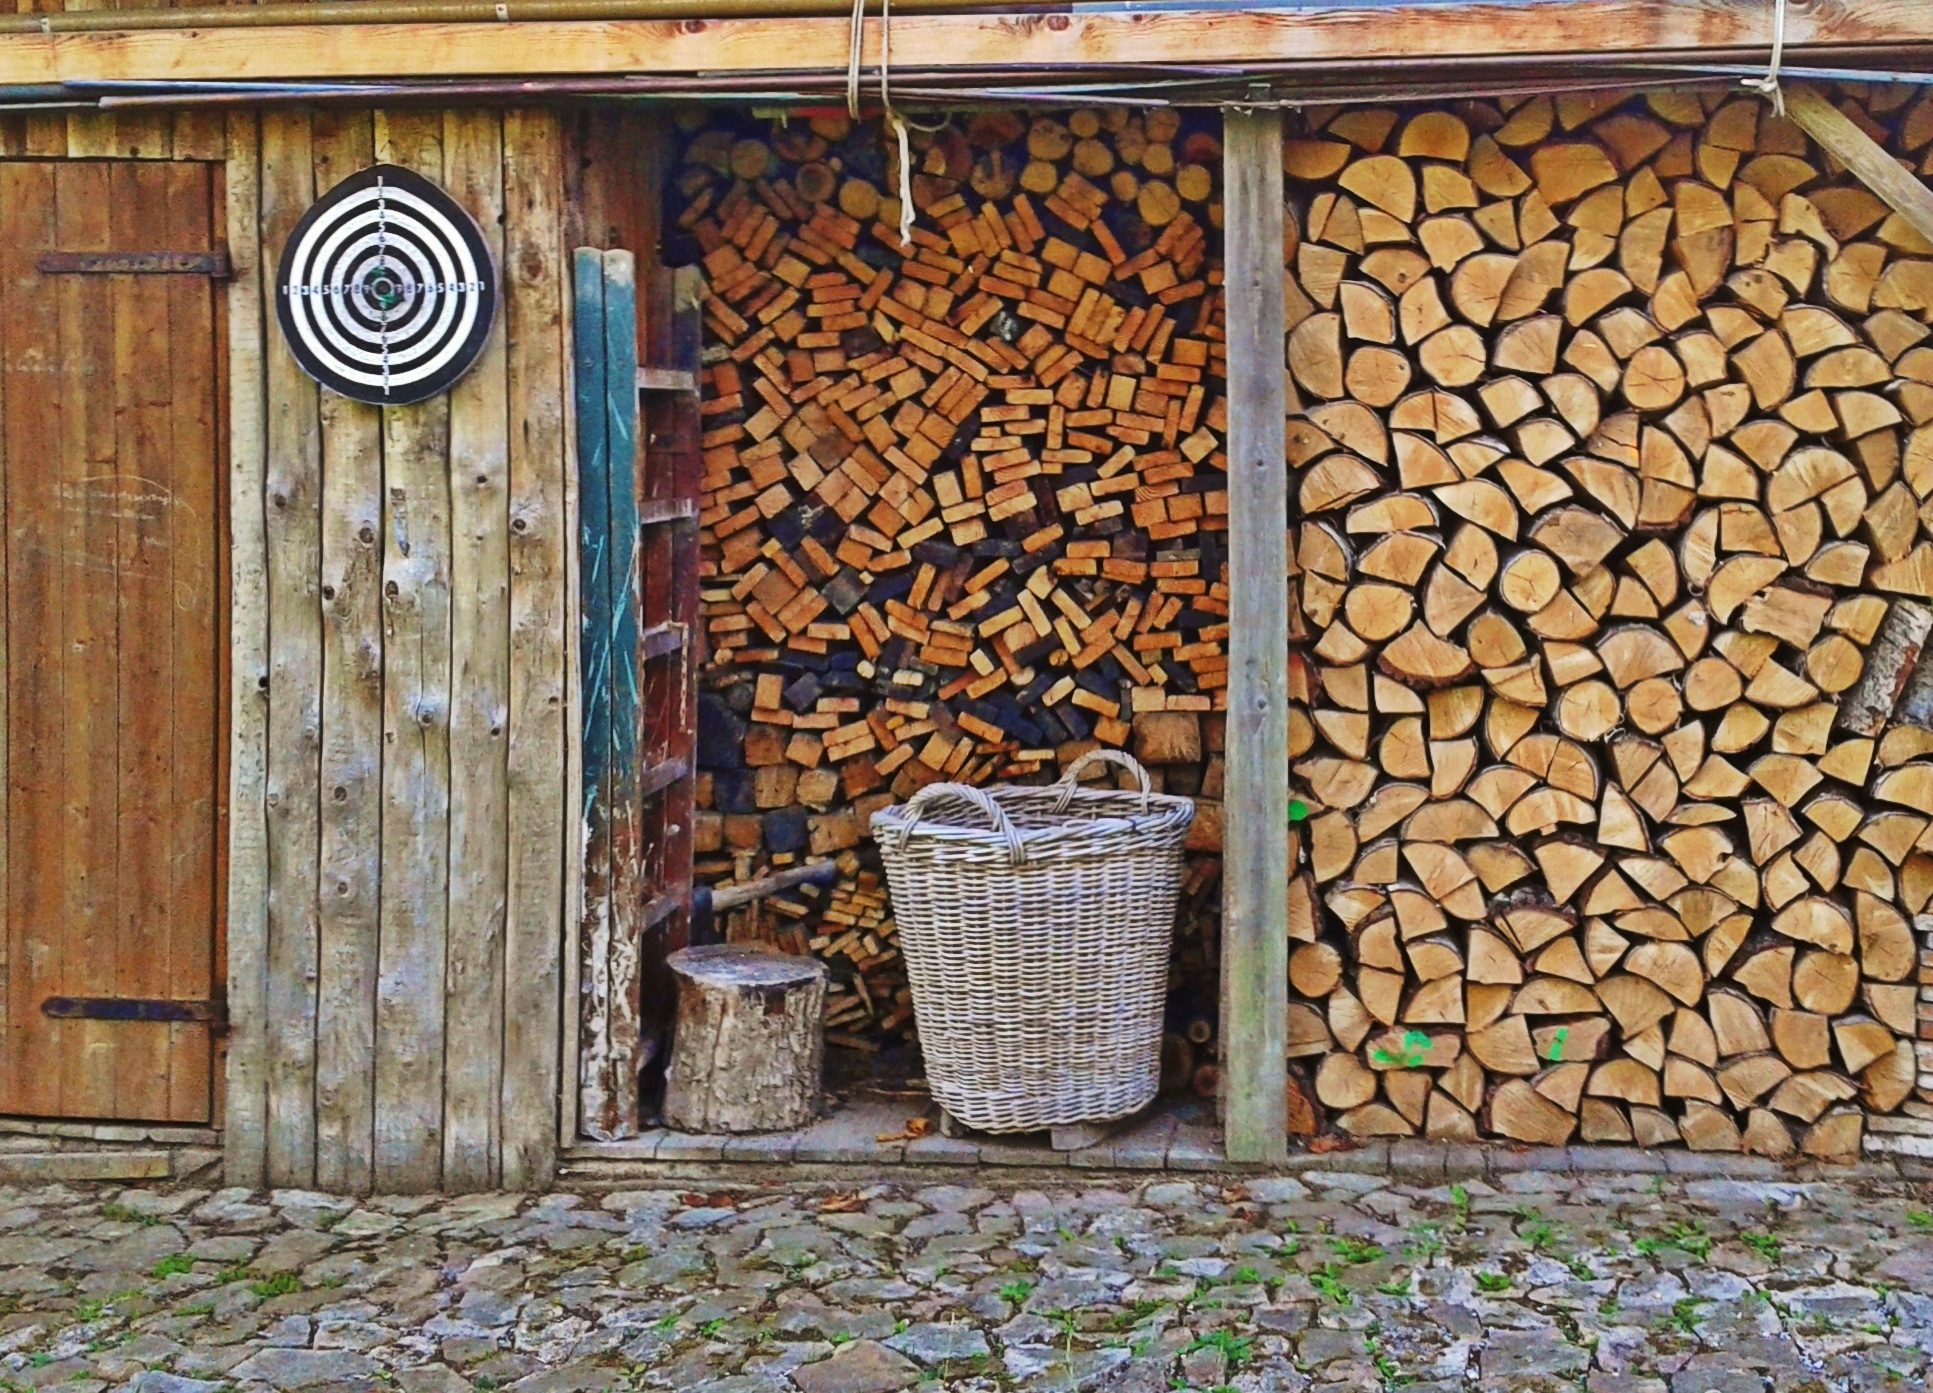
wood, wall, firewood, basket, door, heat, wicker basket, axe, storage, art, timber, carving, combs thread cutting, stacked up, holzstapel, paving stones, firewood stack, wood shed, flooring, garden shed, growing stock, game of darts, timberyard, ancient history, outdoor structure, splitting axe